Sunbeam-Talbot

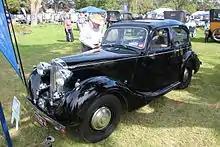
2-litre 1947 with Hillman 14 engine

Rootes were relatively quick to reintroduce the 1,944 cc and 1,185 cc Sunbeam-Talbots after the war, though the cars delivered during the first couple of years followed the designs first seen in 1939, readily identifyable by their separate headlamps. The ex-Talbot London plant became a Rootes service centre. (In 1987 the outside of the old London administration block in Barlby Road, W10, was transformed into the set for the Thames Television programme, The Bill, which was filmed there between 1987 and 1990.)